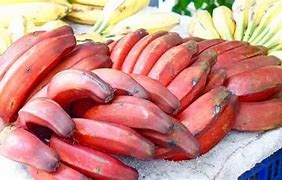
Label: banana